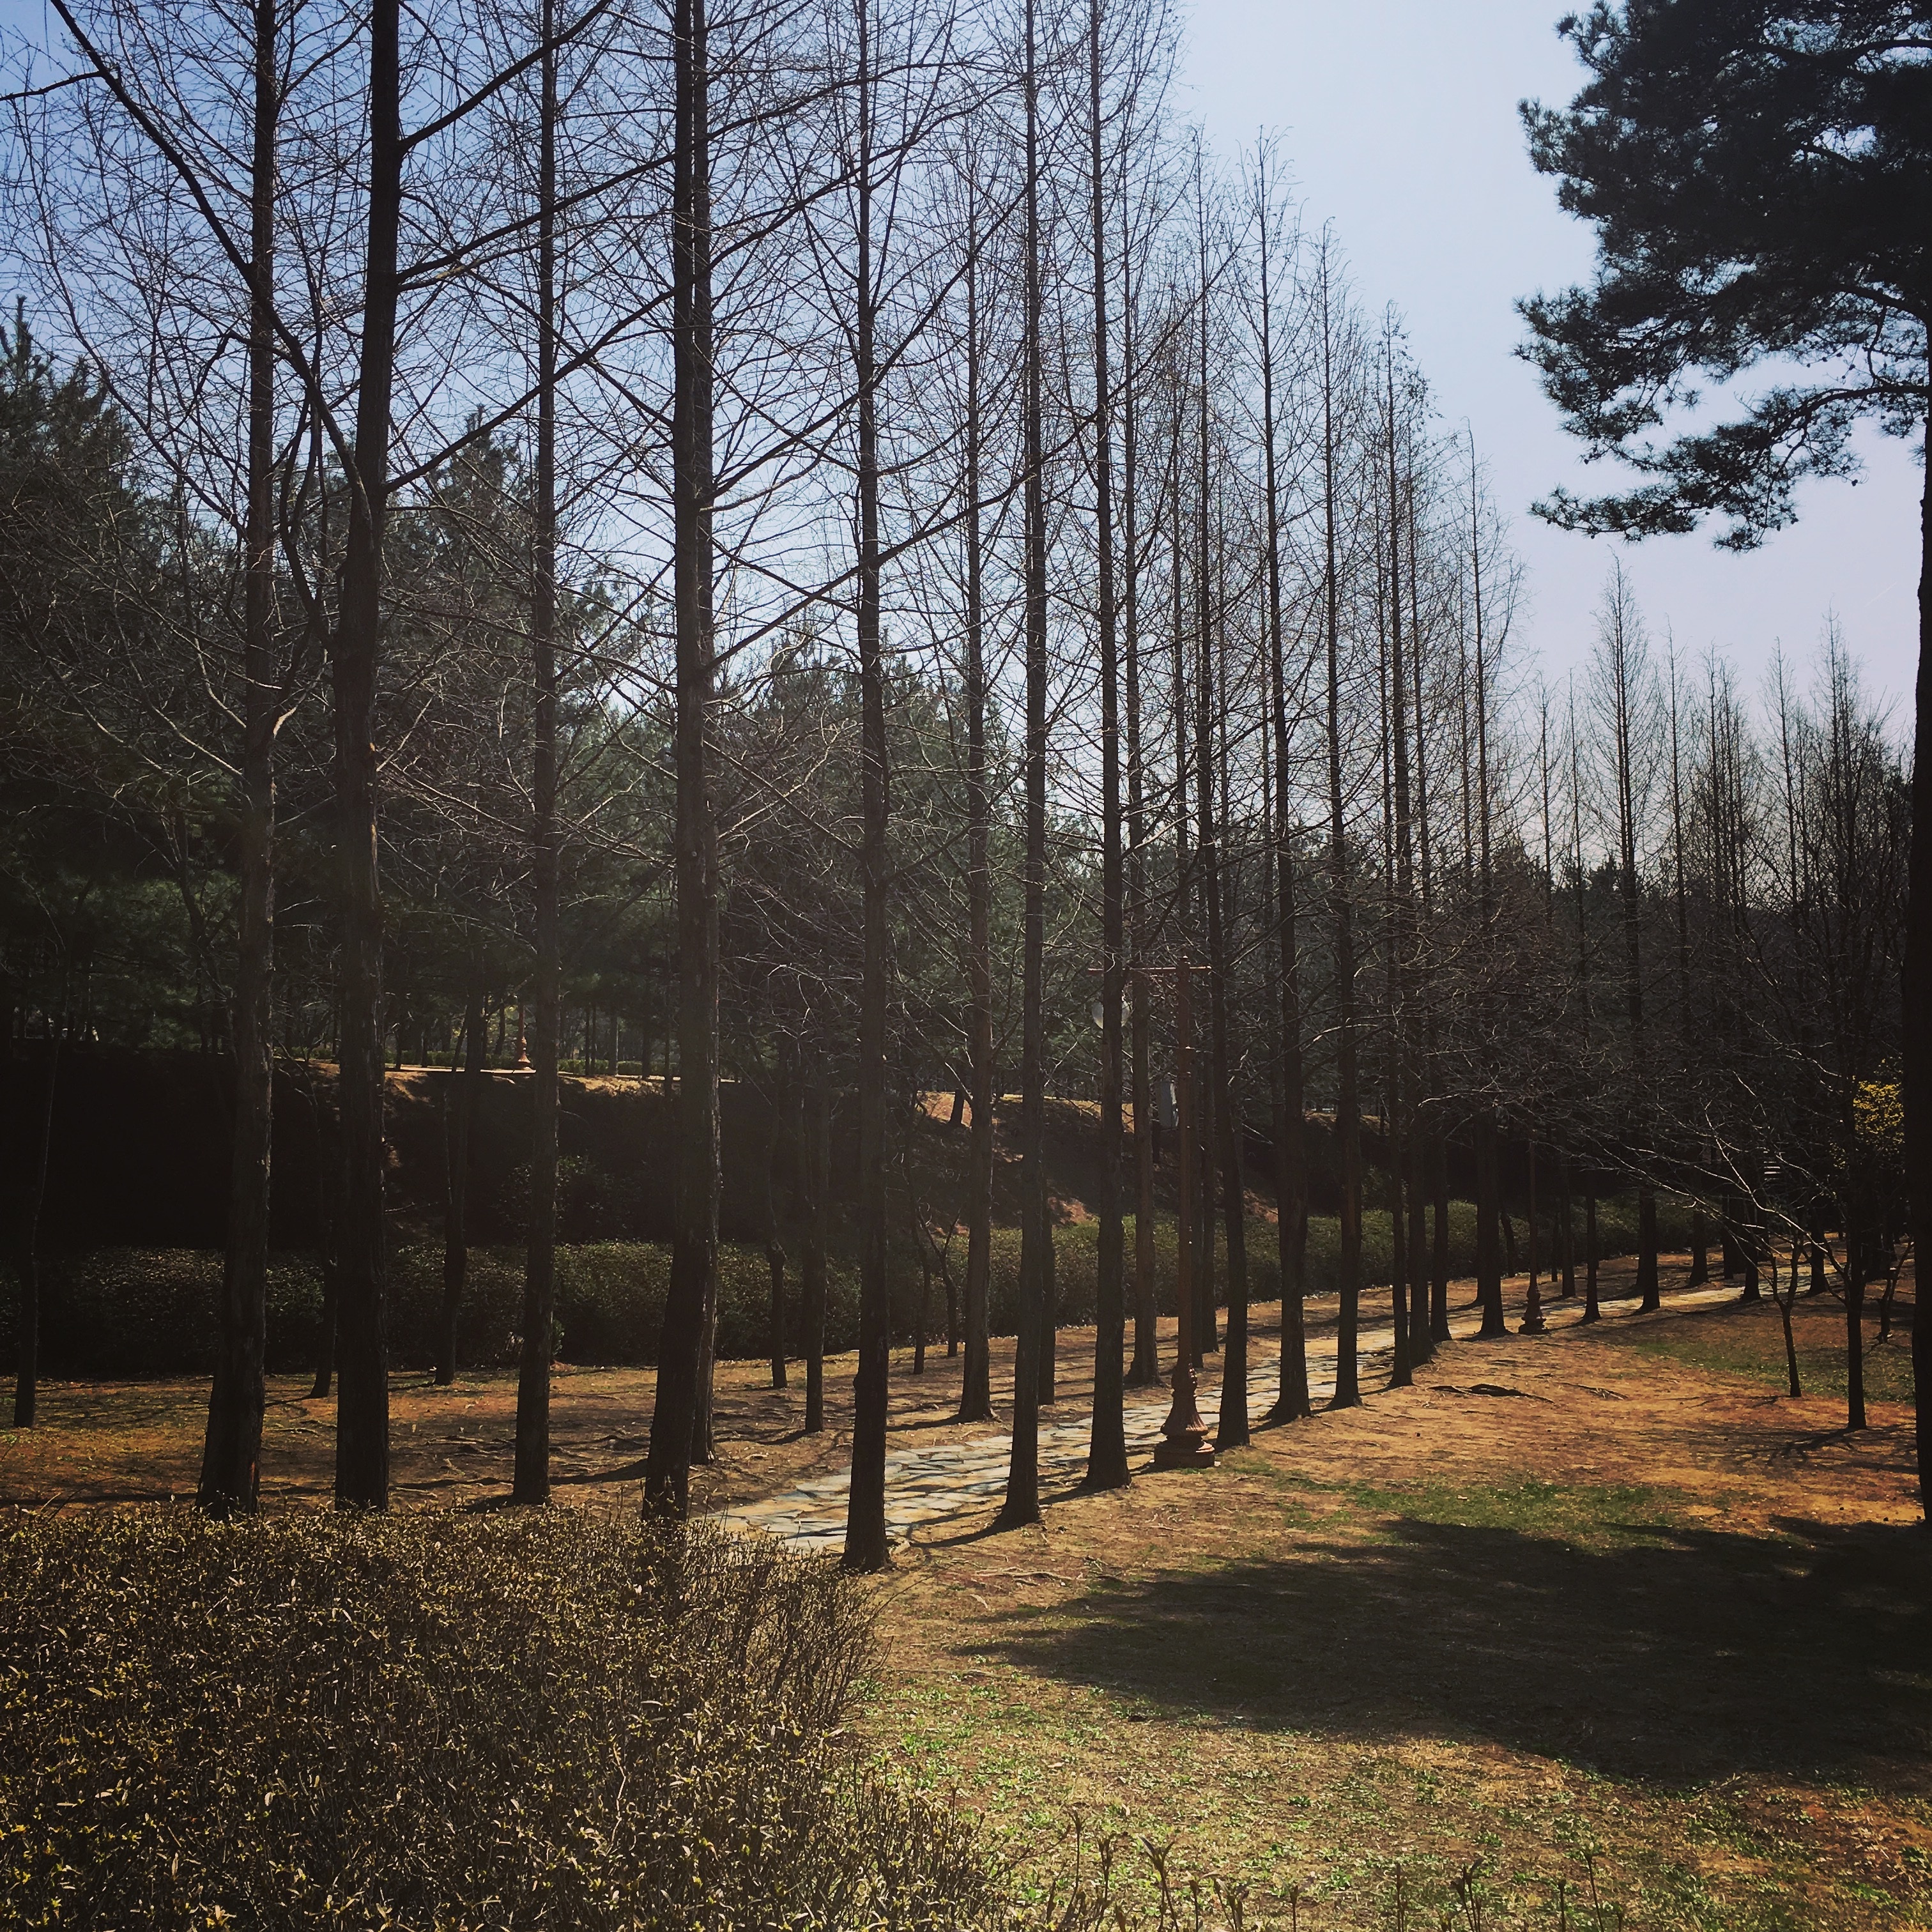
tree, nature, forest, winter, sunlight, morning, autumn, park, season, woodland, habitat, rural area, woody plant